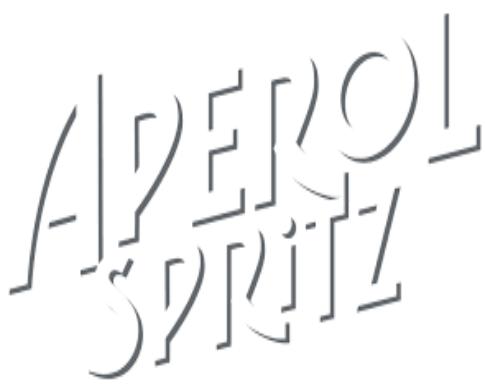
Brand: APEROL
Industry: Food